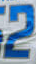
Number: 2